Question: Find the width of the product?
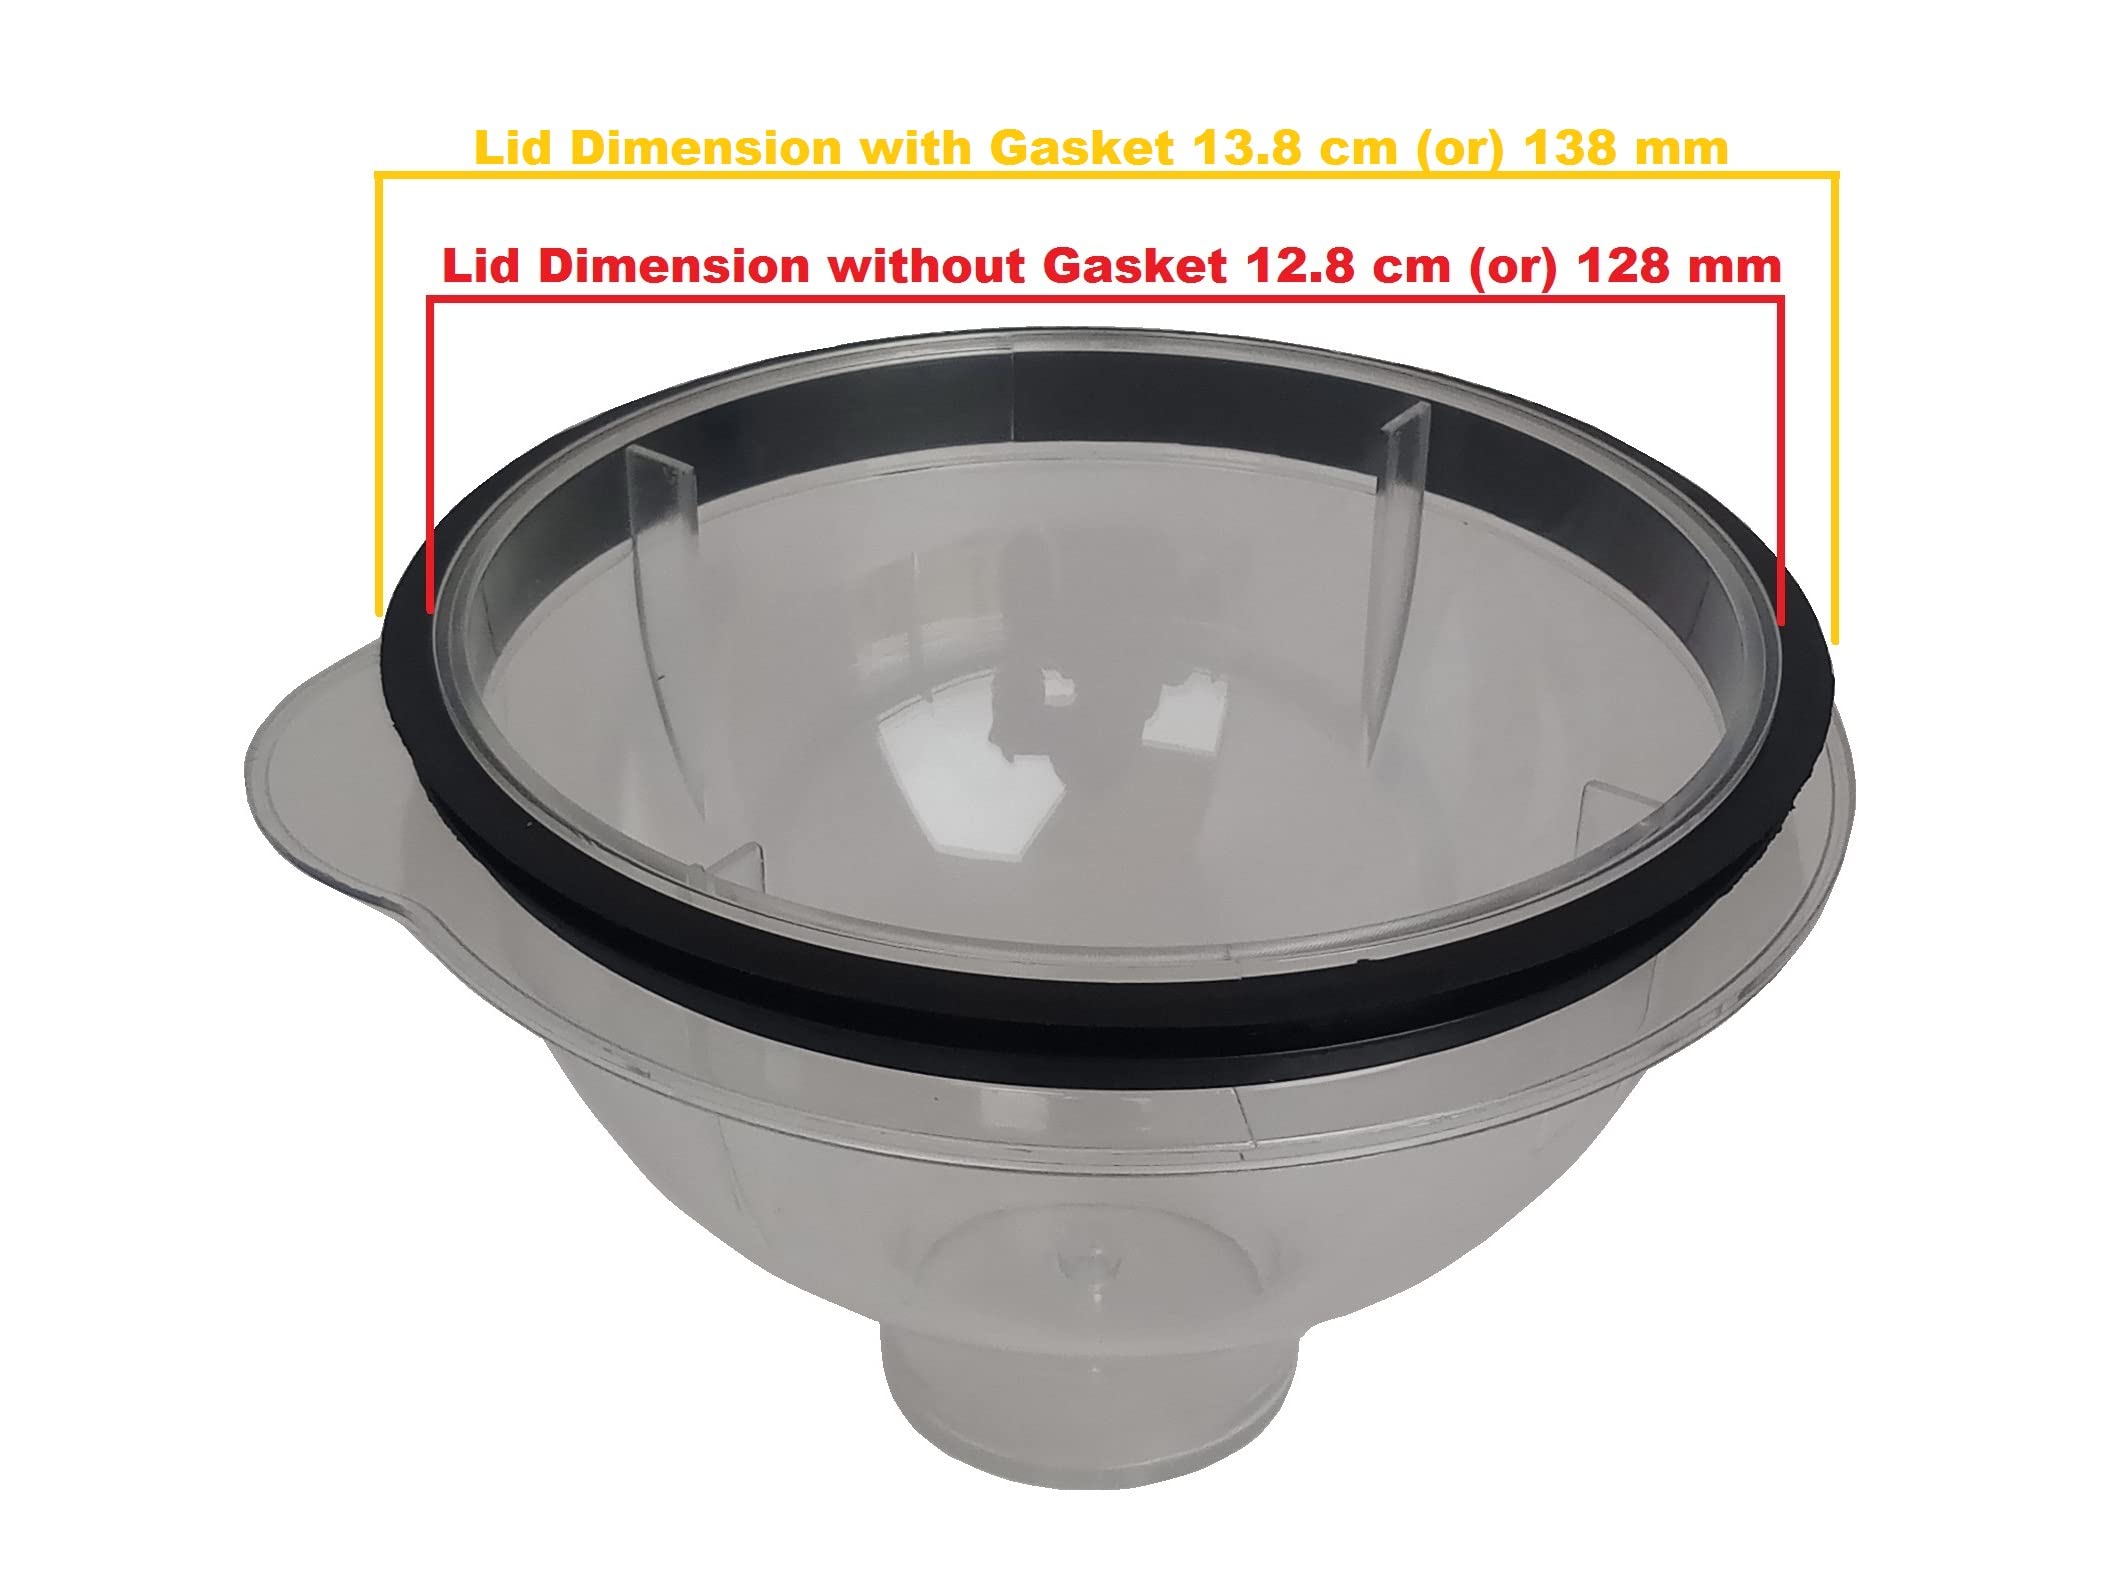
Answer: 13.8 centimetre